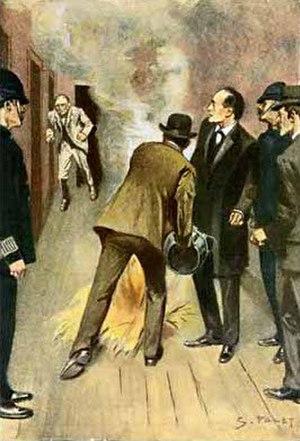
L'Entrepreneur de Norwood, est l'une des cinquante-six nouvelles d'Arthur Conan Doyle mettant en scène le détective Sherlock Holmes. Elle est parue pour la première fois dans l'hebdomadaire américain Collier's Weekly le 31 octobre 1903, avant d'être regroupée avec d'autres nouvelles dans le recueil Le Retour de Sherlock Holmes.